Hybrid rocket fuel regression

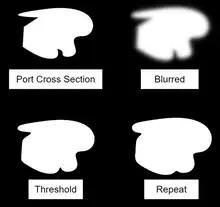
Bath's regression algorithm begins with a cross section of the port, blurs it, then converts back to black and white based on a threshold.

In fact, the process is even slightly more complicated because corners protruding into the combustion chamber will regress more quickly than their circular counterparts, since they are exposed to heat on both sides. To model the problem, Bath developed a technique of iteratively blurring pixels and removing those that fall below a certain threshold of brightness. Using the image processing to generate a table of surface area outputs for a given volume, it can easily be implemented into a model for regression of the fuel grain over time.